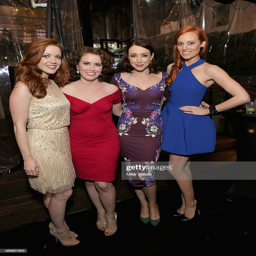
person , comedian , actors attend the premiere